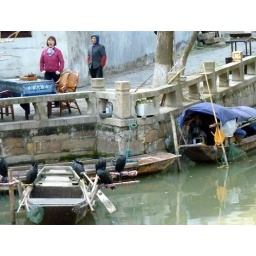
Cormorants sitting on a fishing boat in Tongli